Describe the emotion expressed in this image:  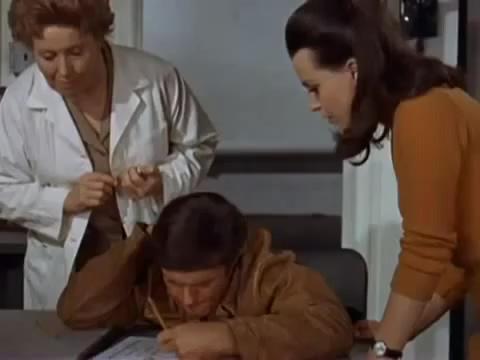
This person displays Fear, valence and arousal with low intensity.